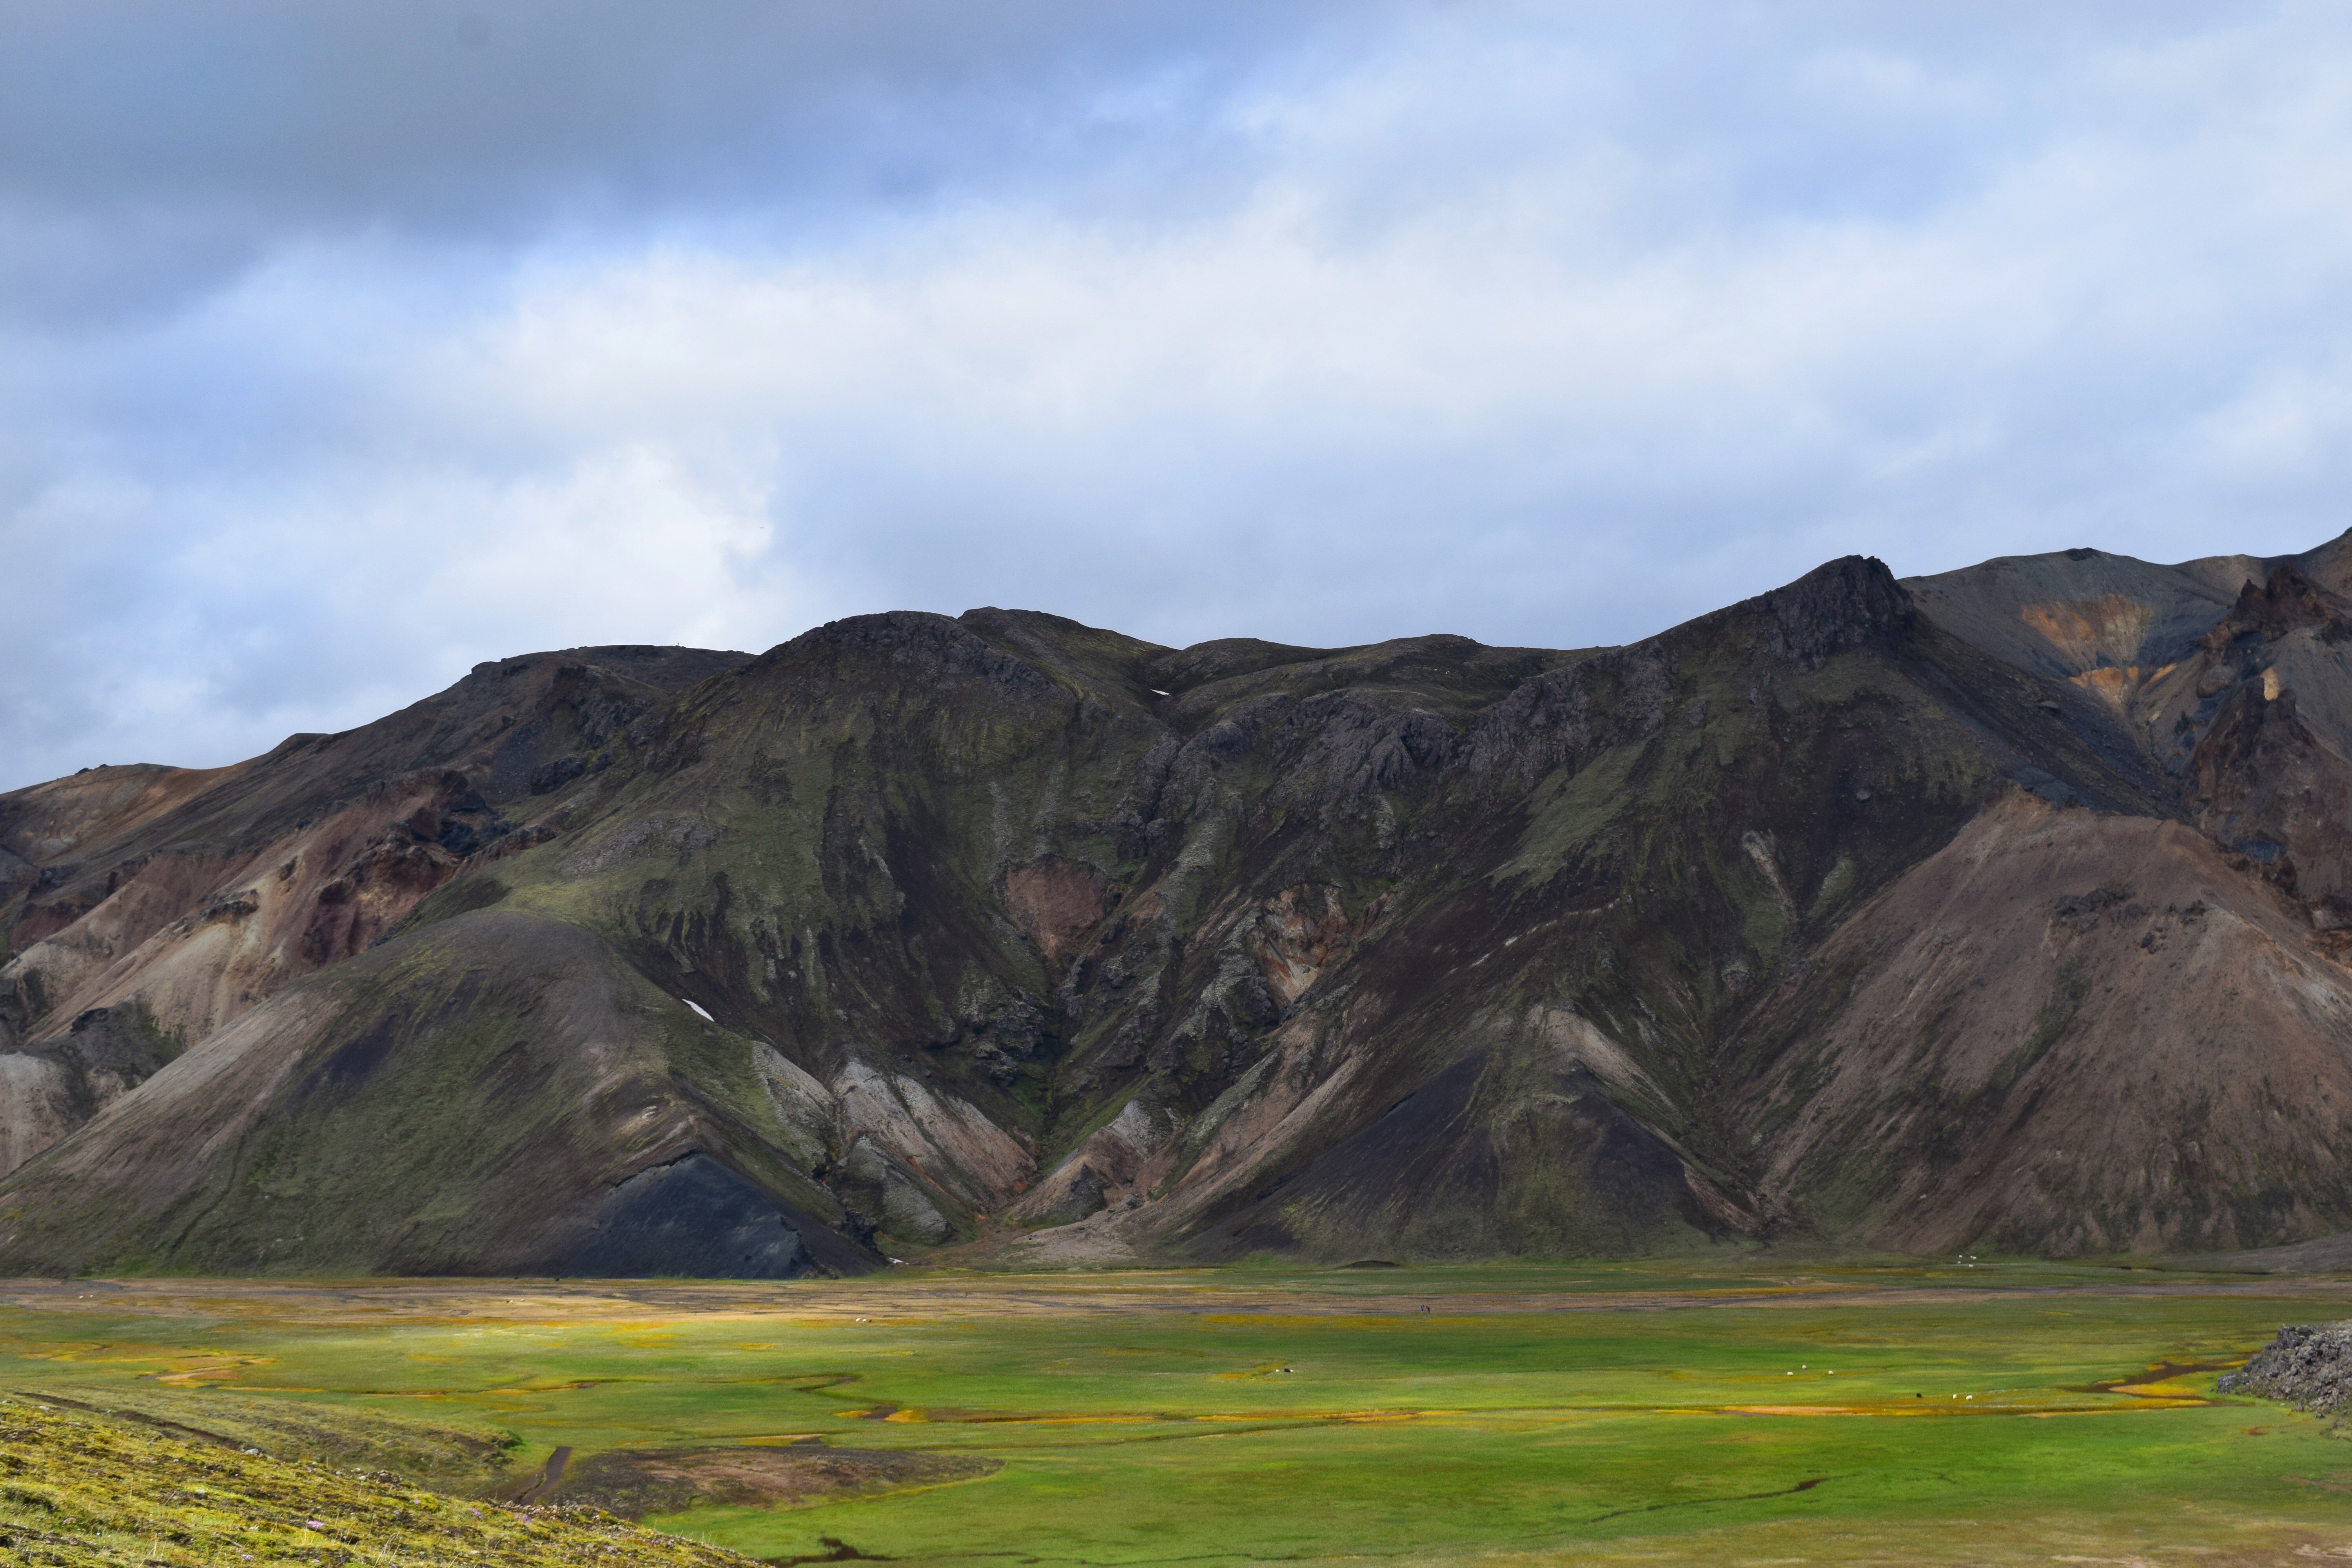
landscape, nature, rock, wilderness, mountain, cloud, field, meadow, hill, lake, valley, mountain range, reservoir, highland, terrain, ridge, grassland, badlands, plateau, fell, loch, landform, mountain pass, geographical feature, mountainous landforms